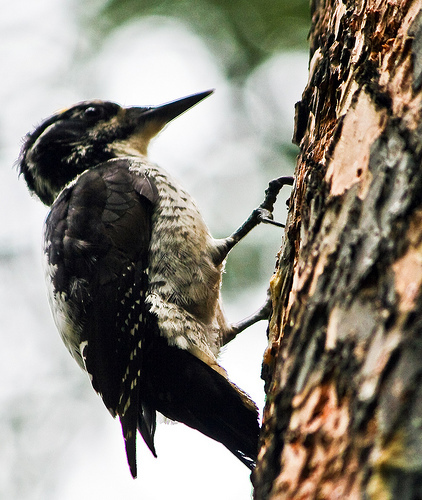
this bird is black and white. the breast area is white and the wings and tail are black. the beak on this bird is very pointed at the tip.
this is a bird with a grey belly and a black back.
a small avian with a white belly, a black back with patches of white and all black appendages.
this bird has a speckled belly and breast with a long pointy bill.
this striking bird has a long pointed beak, with a black tarsus and feet, a white belly, and black plumage across the back, nape and crown, with white markings.
this bird has wings that are black and has a white belly
this black bird has a white underside and long, narrow pointed bill.
this small bird has a white breast and long pointed beak.
this bird is all black and white, with a long, slender, black bill.
this bird has a long pointed black bill, with a white breast.
Species: American Three Toed Woodpecker